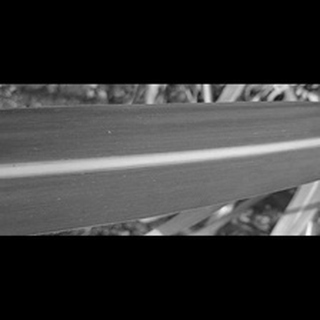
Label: healthy_sugarcane